Hex (climbing)

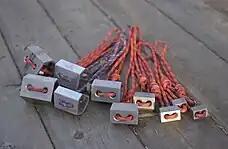
Hexentrics (Black Diamond's brand of hexes)

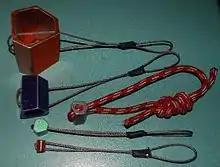
Different kinds of hexes

A hex is an item of rock-climbing equipment used to protect climbers from falls. They are intended to be wedged into a crack or other opening in the rock, and do not require a hammer to place. They were developed as an alternative to pitons, which are hammered into cracks, damaging the rock. Most commonly, a carabiner will be used to join the hex to the climbing rope by means of a loop of webbing, cord or a cable which is part of the hex.